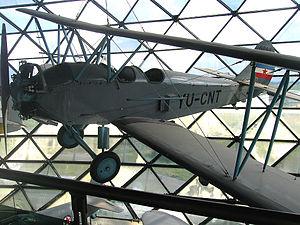
Le musée de l'Aviation de Belgrade est situé sur une esplanade qui fait face à l'aéroport Nikola-Tesla, l'aéroport international de Belgrade, la capitale de la Serbie. Il se trouve dans la municipalité de Surčin. Le bâtiment qui abrite les collections est inscrit sur la liste des monuments culturels protégés de la République de Serbie et sur la liste des biens culturels de la Ville de Belgrade.
Le Polikarpov Po-2 ou UT-2 est un biplan conçu pour l'entraînement et le travail agricole, produit en URSS, de 1928 jusqu'aux années 1950. Simple à produire et à entretenir, plus de 20 000 exemplaires furent assemblés. En vol, il se montra très fiable et pardonnait la plupart des erreurs de pilotage. Bien que dépassé bien avant la Seconde Guerre mondiale, il fut néanmoins utilisé comme avion de harcèlement de nuit et pour le transport léger durant tout le conflit, puis en Corée. Du fait de son emploi comme avion agricole, les soviétiques le surnommèrent Кукурузник, terme dérivé de кукуруза.